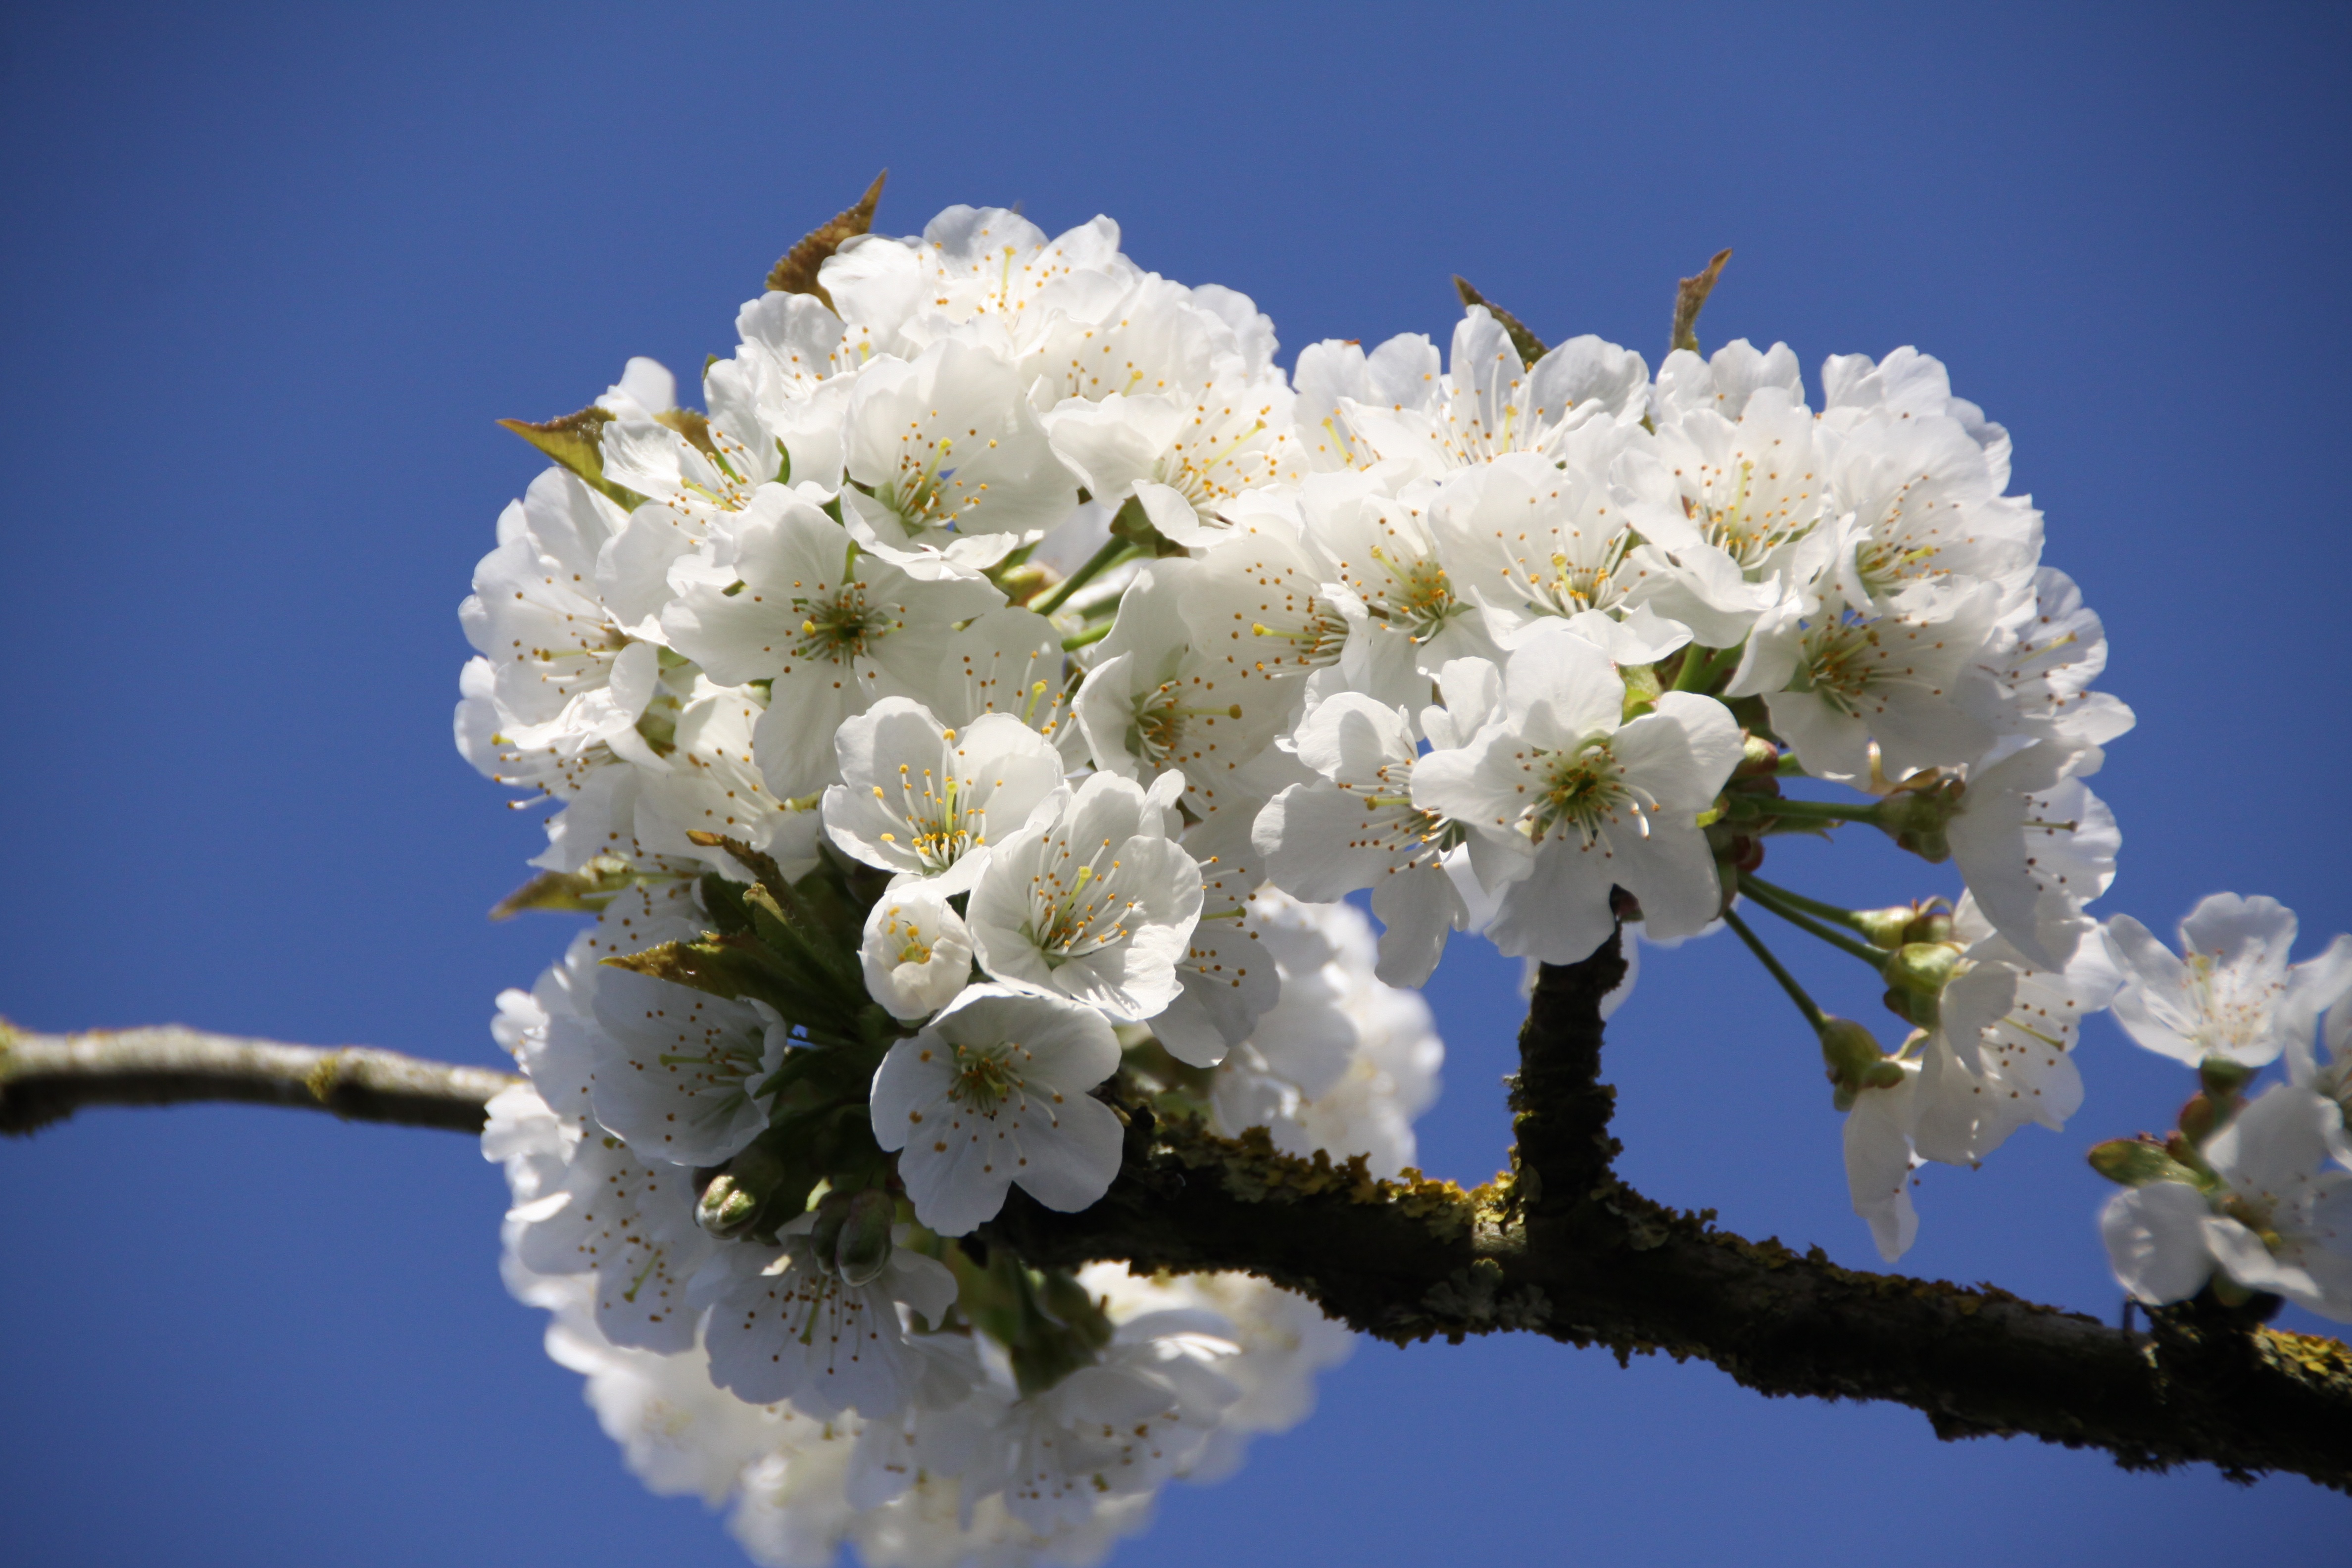
tree, nature, branch, blossom, plant, flower, petal, spring, produce, flora, cherry blossom, shrub, flowering, cherry, macro photography, flowering plant, cherry blossoms, woody plant, land plant